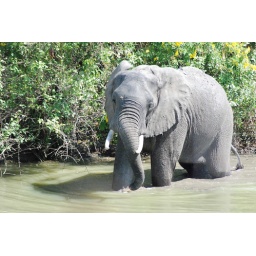
elephant in the river